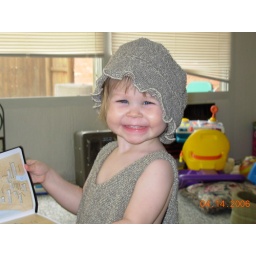
Looking too cute in her hat